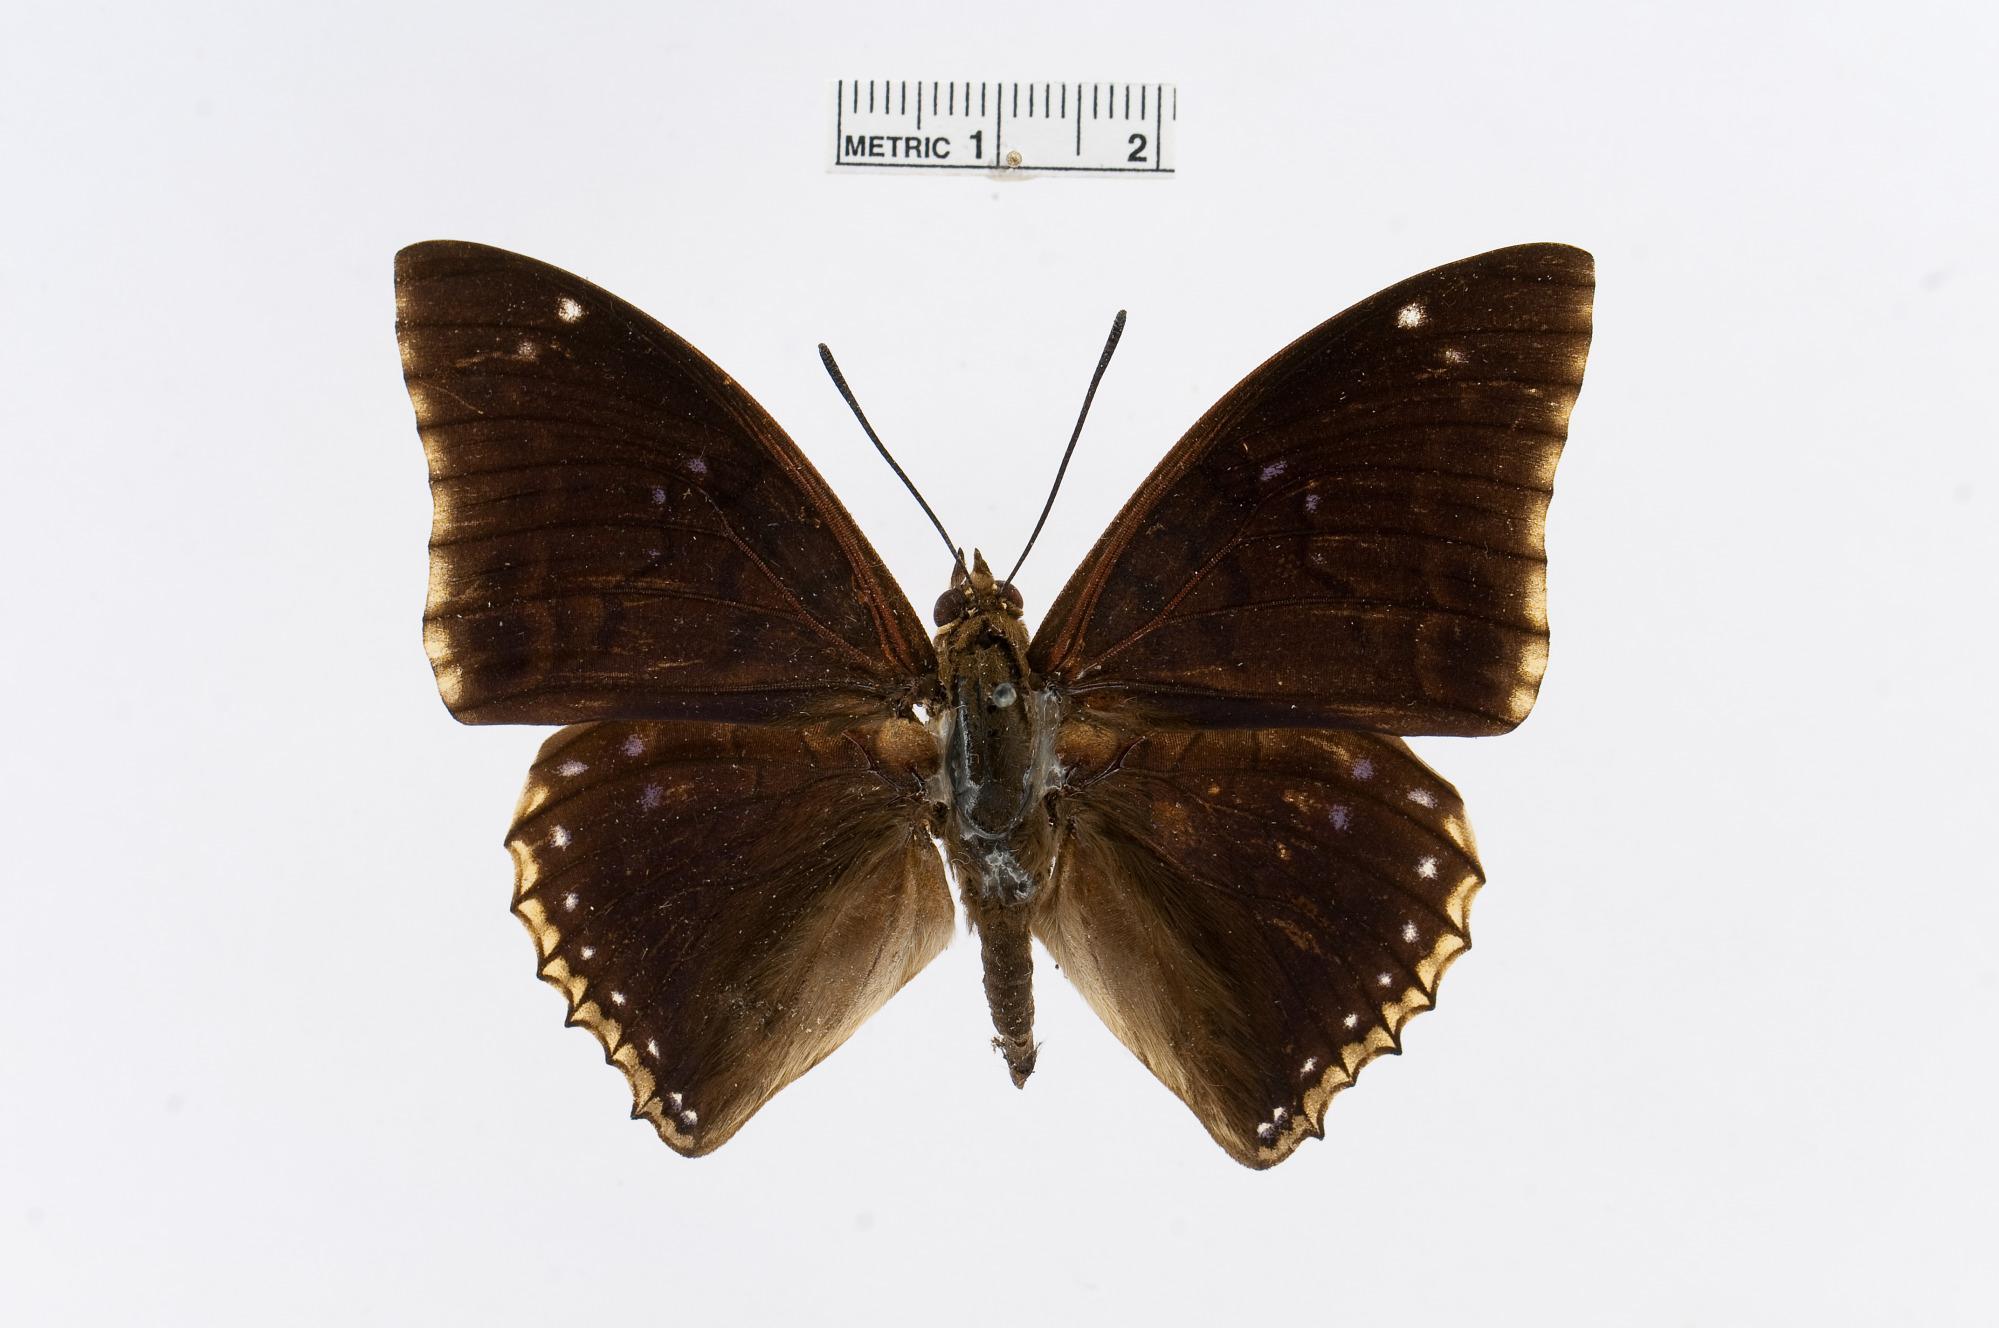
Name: Charaxes bipunctatus
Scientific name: Charaxes bipunctatus Rothschild, 1894
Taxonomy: Animalia, Arthropoda, Insecta, Lepidoptera, Nymphalidae, Charaxinae